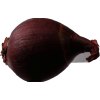
Label: red_onion